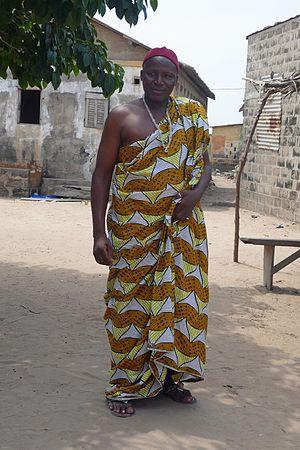
Hévé (Grand-Popo, Bénin)
Les Xwlà sont une population vivant principalement dans les régions côtières du Bénin, dans les départements du Mono, de l'Atlantique et de l'Ouémé, mais également de l'autre côté de la frontière, au sud du Togo.